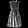
Label: Dress